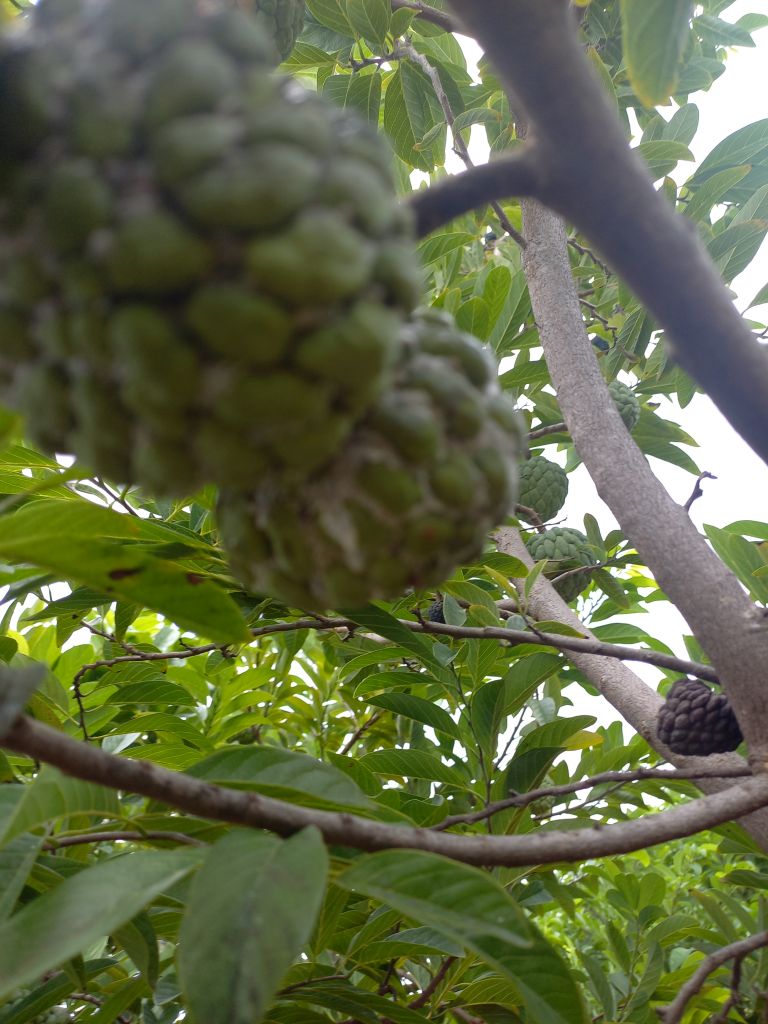
Disease label: Mealy Bug